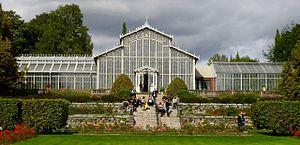
Le Jardin d'hiver d'Helsinki est une serre ouverte au public située à proximité du Parc Eläintarha au nord de Töölönlahti à Helsinki.